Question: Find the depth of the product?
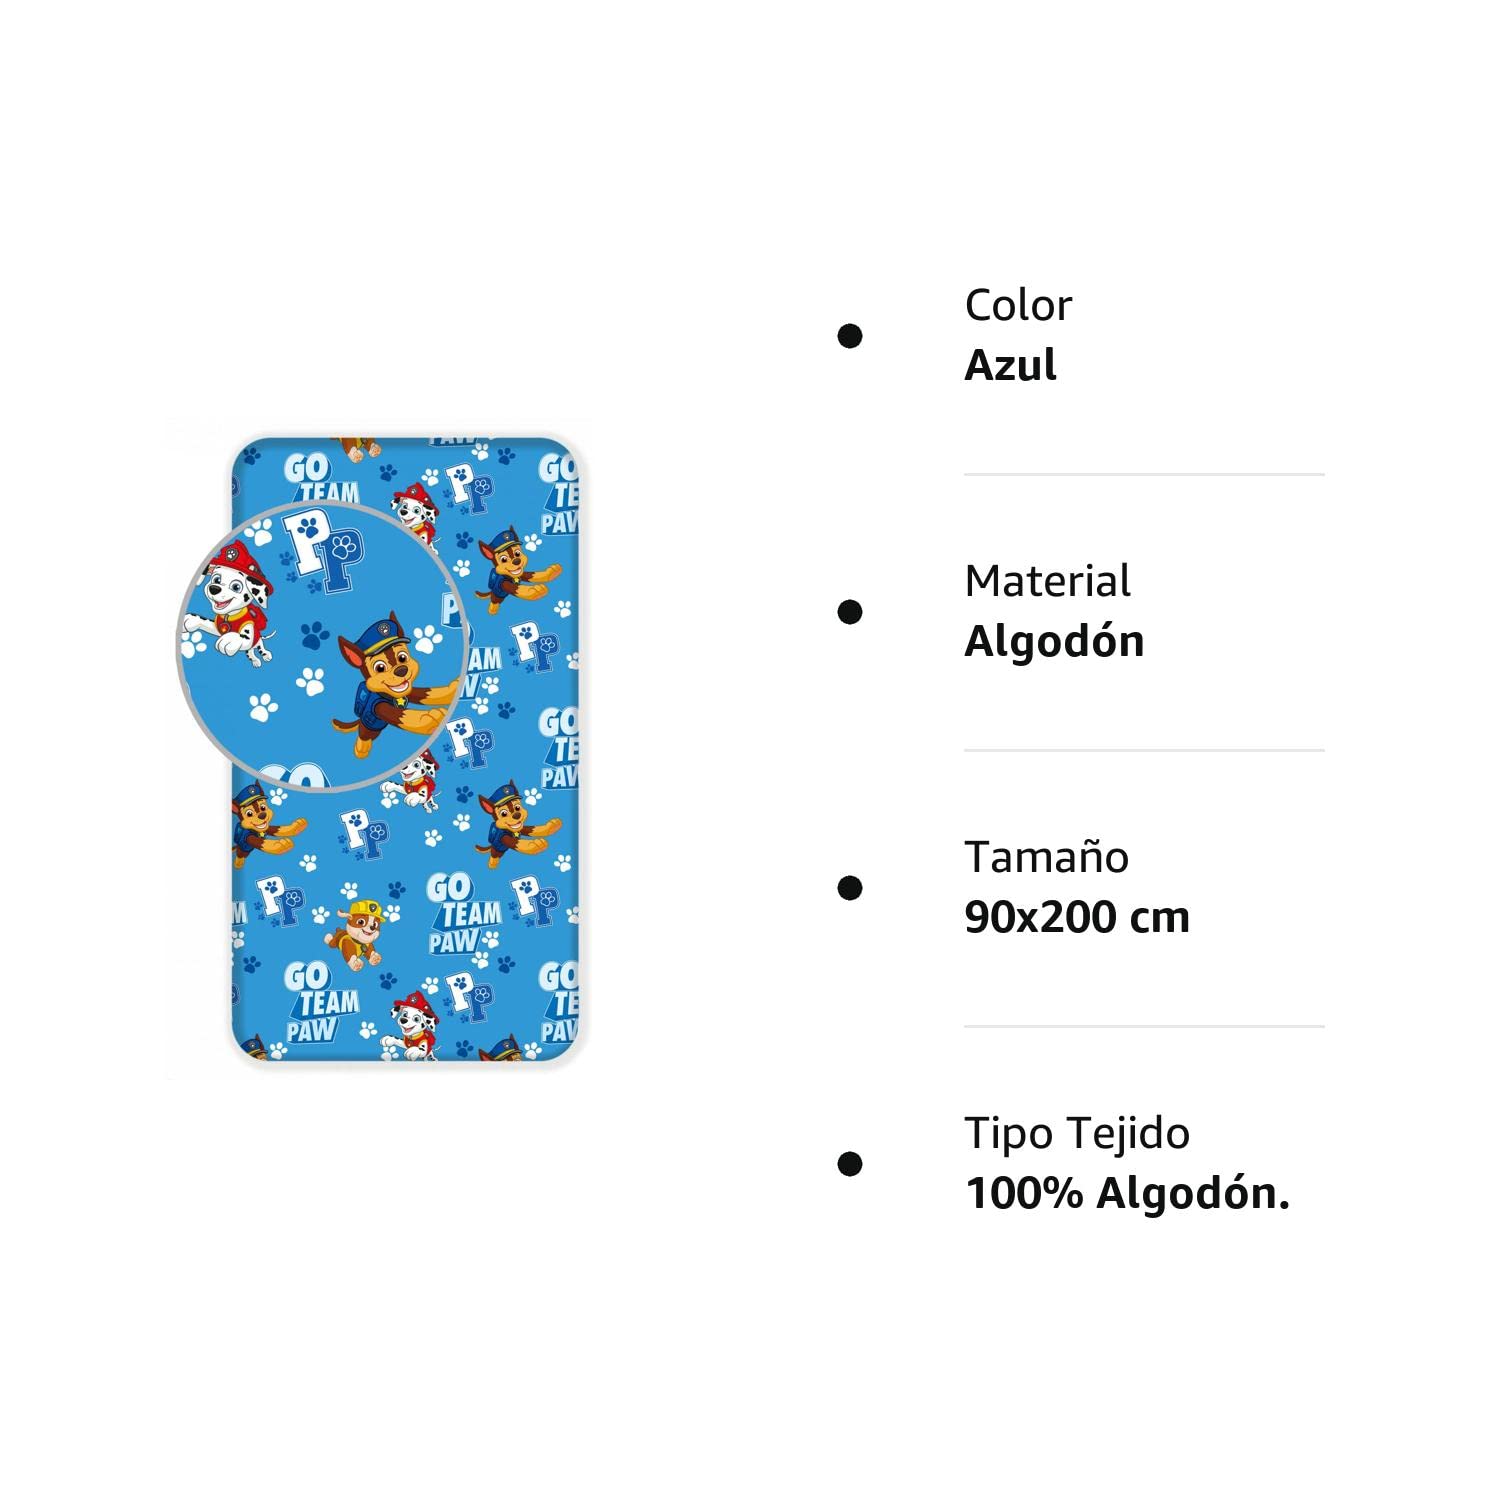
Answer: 200.0 centimetre